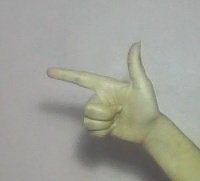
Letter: yaa